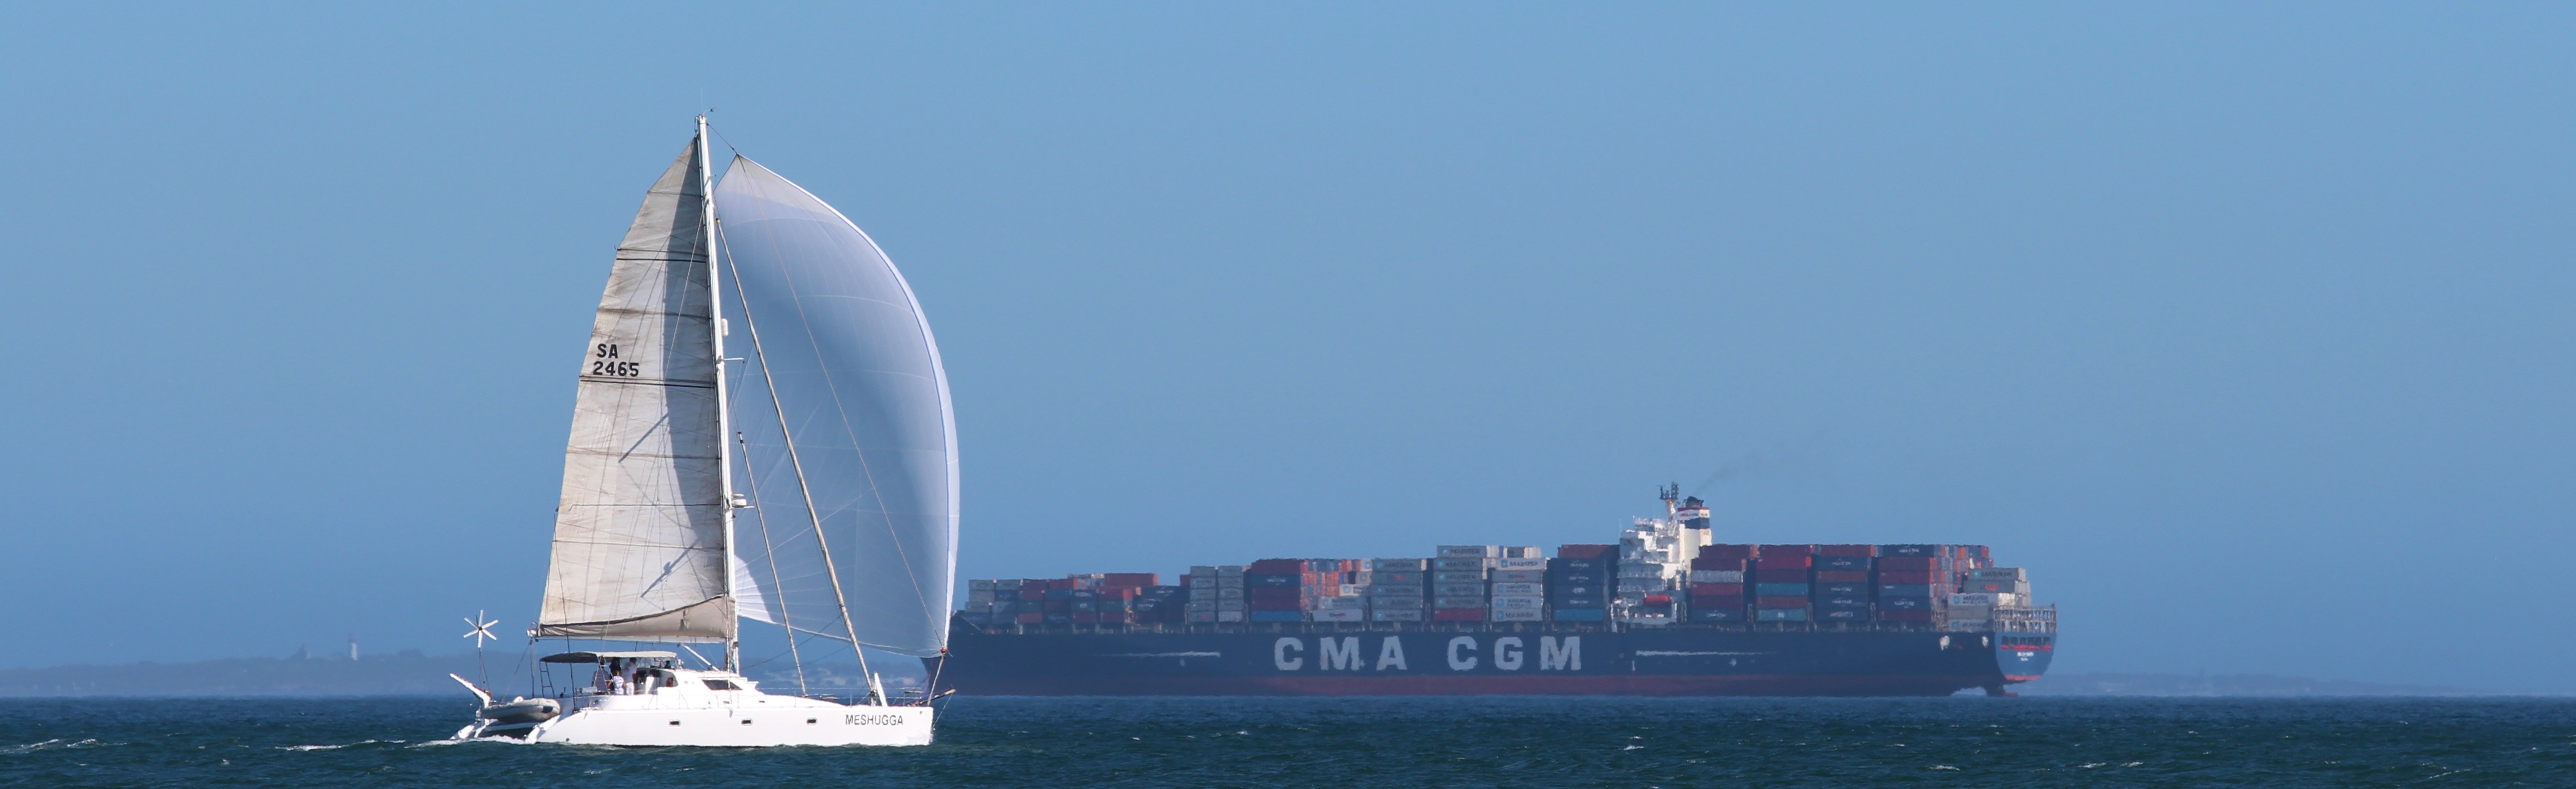
sea, ocean, boat, ship, vehicle, mast, sailing, sailboat, sail, watercraft, sailing boat, sailing ship, container ship, sailboat racing